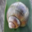
Label: snail